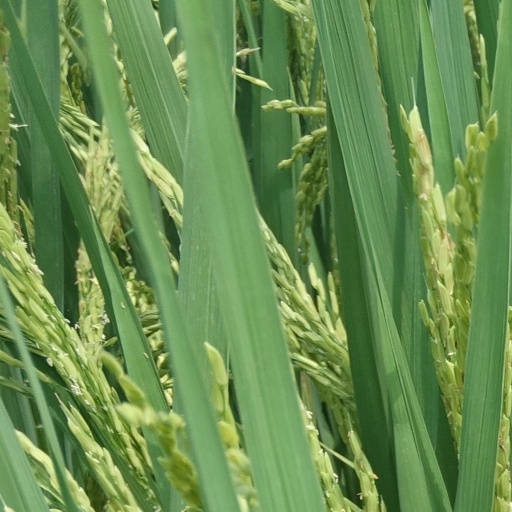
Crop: rice